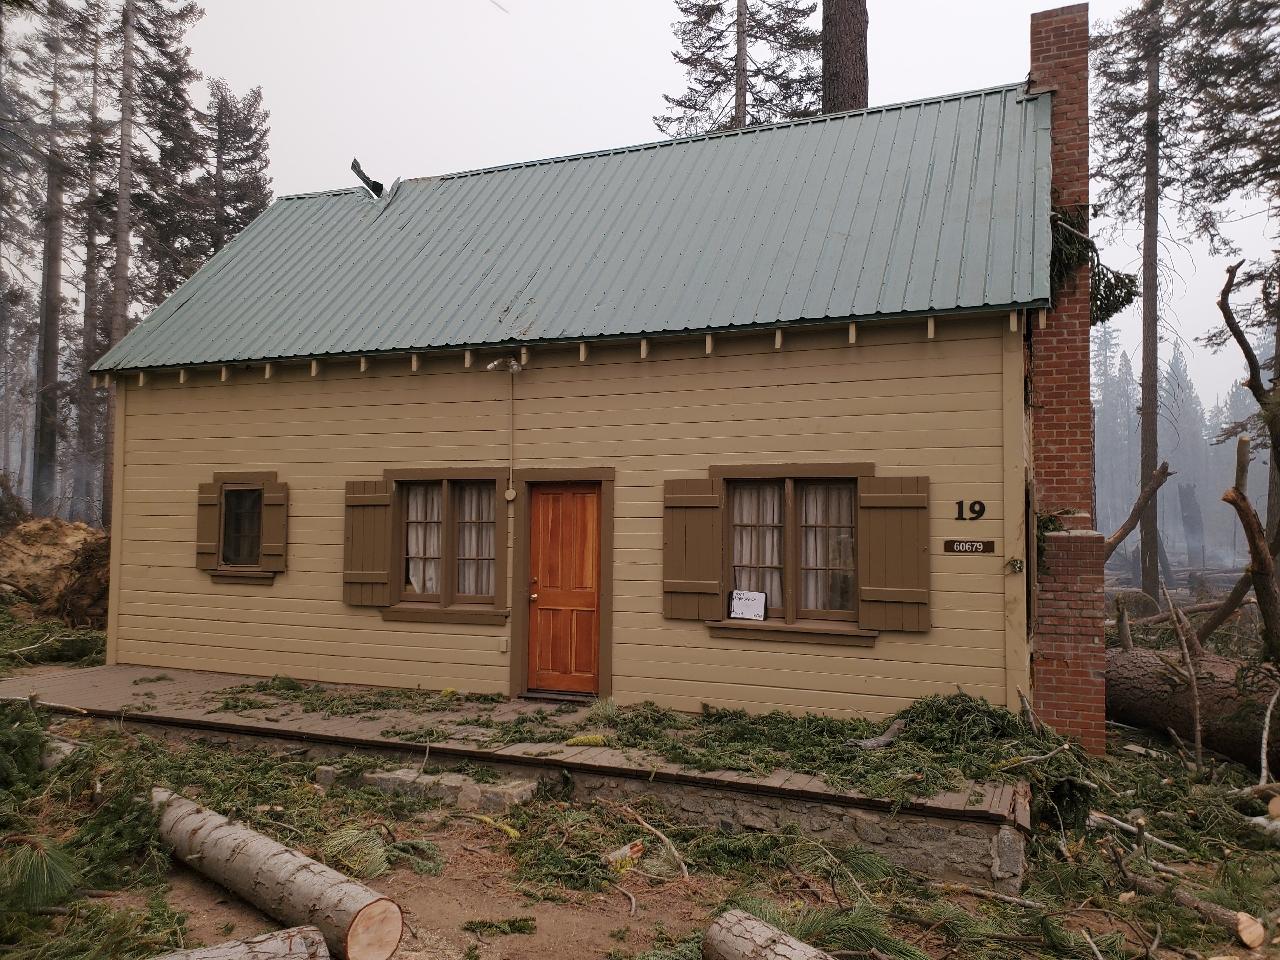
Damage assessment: major